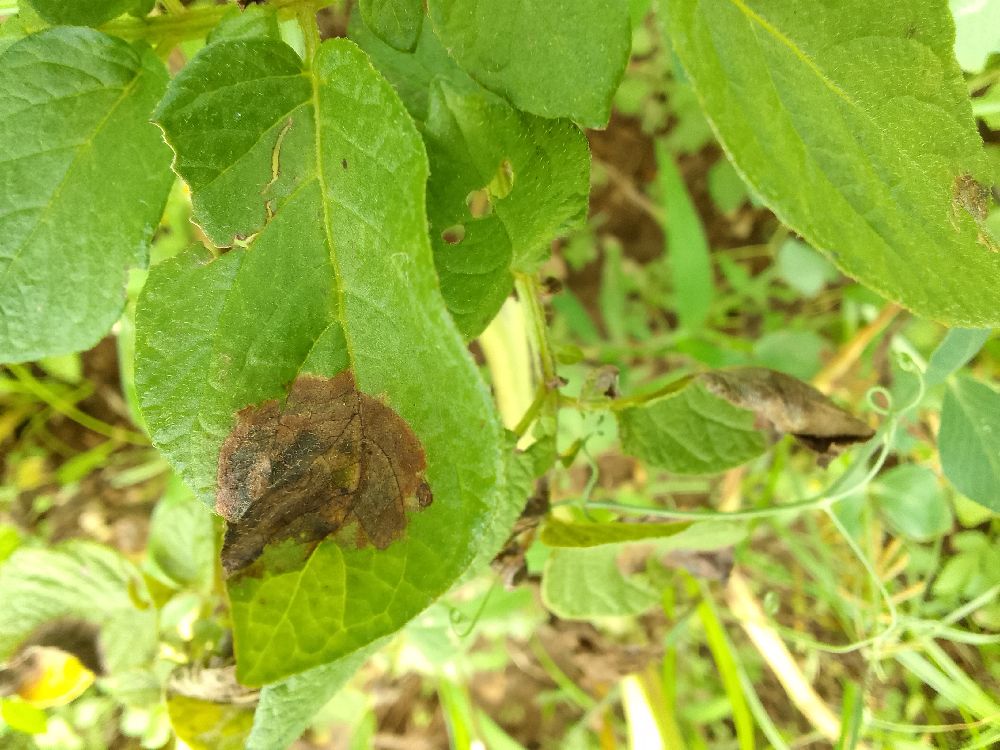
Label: Late blight